OpenRC

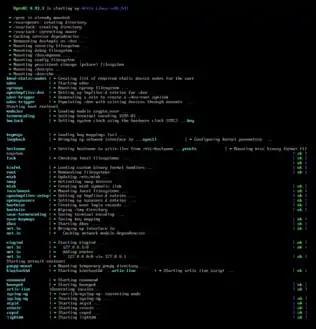

OpenRC is the default init system or process supervisor for: